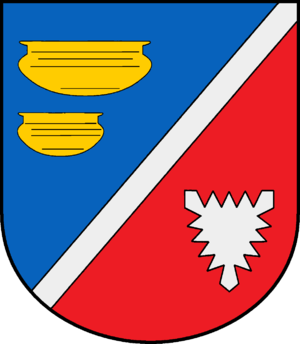
Stolpe est une commune allemande du Schleswig-Holstein, située dans l'arrondissement de Plön, entre les villes de Plön et Neumünster. Stolpe est l'une des huit communes de l'Amt Bokhorst-Wankendorf dont le siège est à Wankendorf.